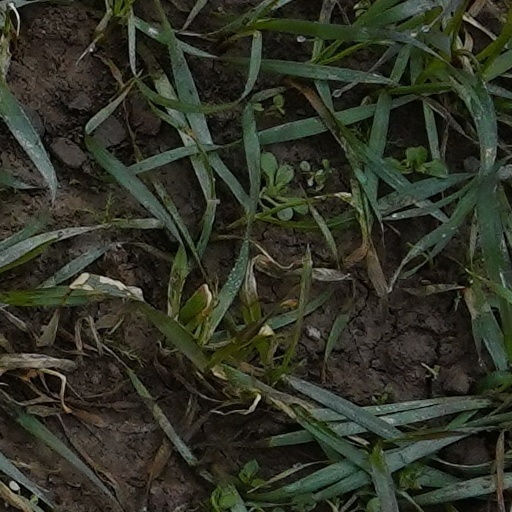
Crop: wheat